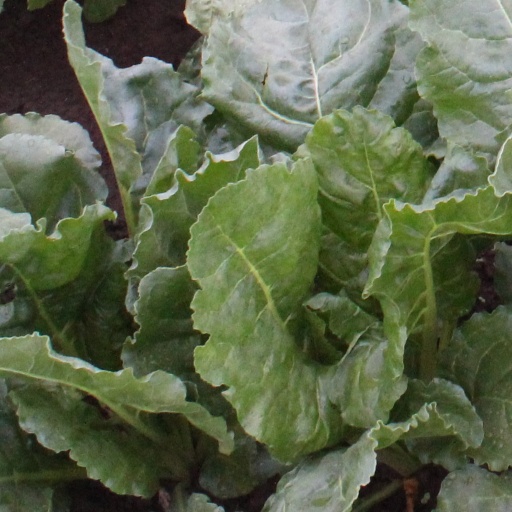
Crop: sugar beet